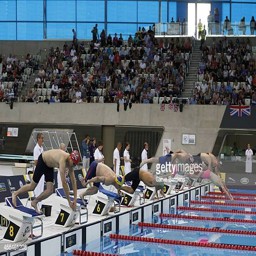
general view of the swimming in photo